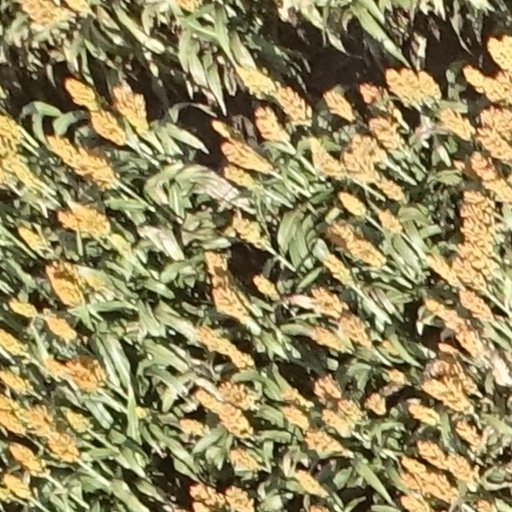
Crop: sorghum